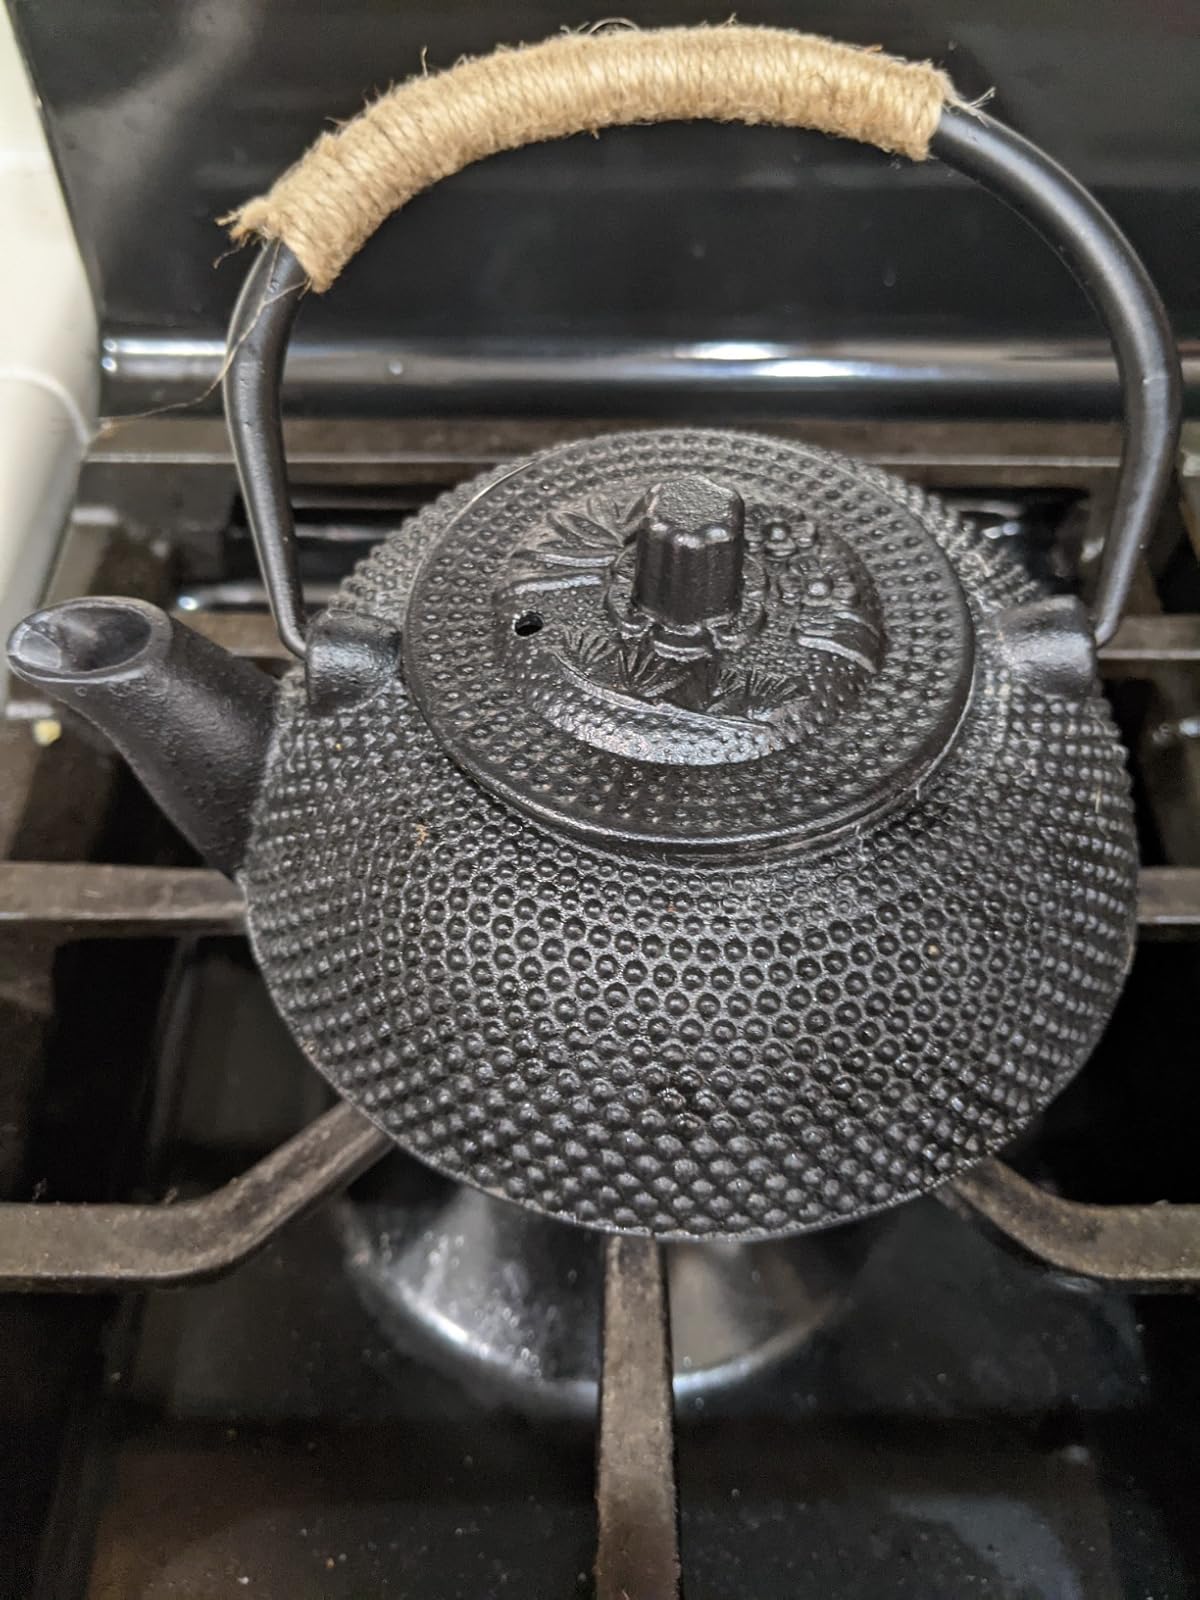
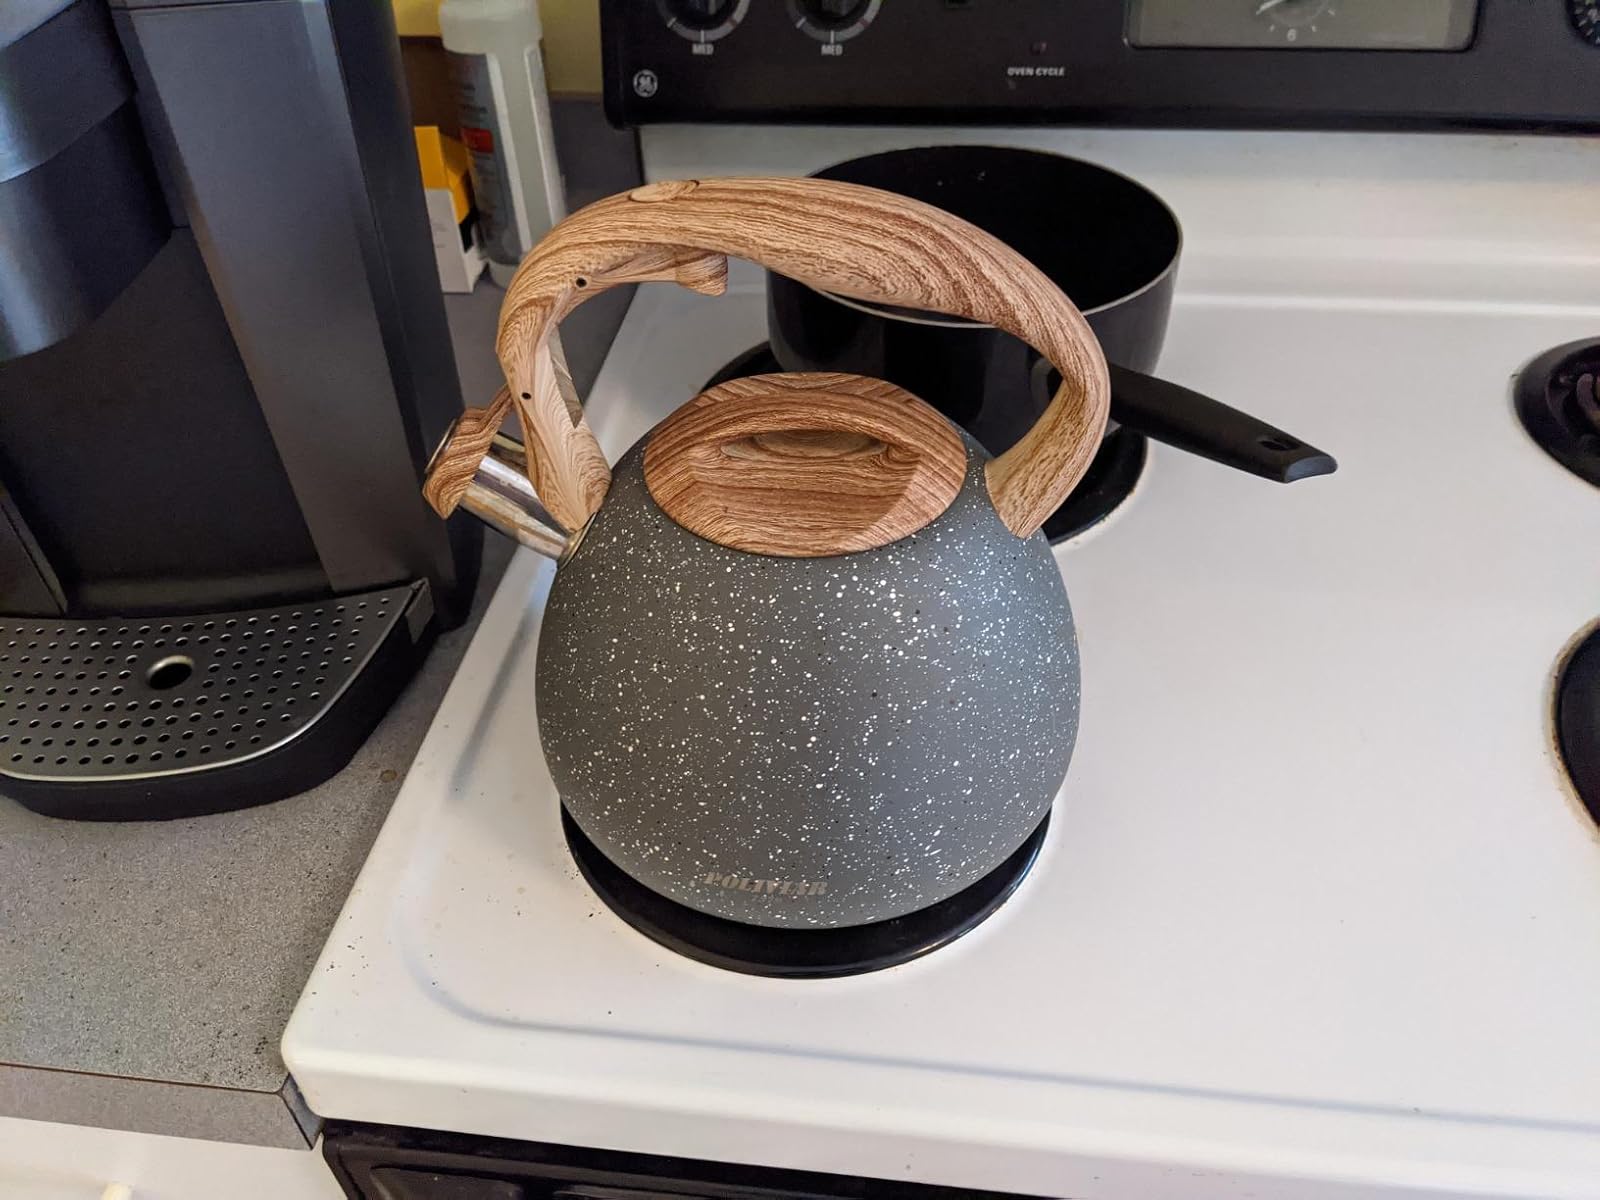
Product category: items_kettle
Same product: no